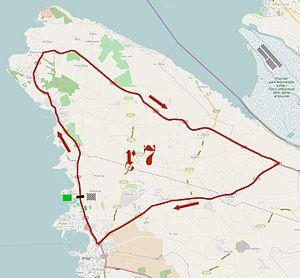
La 3ᵉ édition de l'Umag Trophy a eu lieu le 4 mars 2015. La course fait partie du calendrier UCI Europe Tour 2015 en catégorie 1.2.
Le Trofej Umag-Umag Trophy est une course cycliste croate, qui a lieu chaque année à Umag, en Istrie, quatre jours avant le Poreč Trophy. Créée en 2013, elle fait partie de l'UCI Europe Tour depuis 2013, en catégorie 1.2. Il est organisé par le BK Meridiana-Kamen, club cycliste de Pazin.